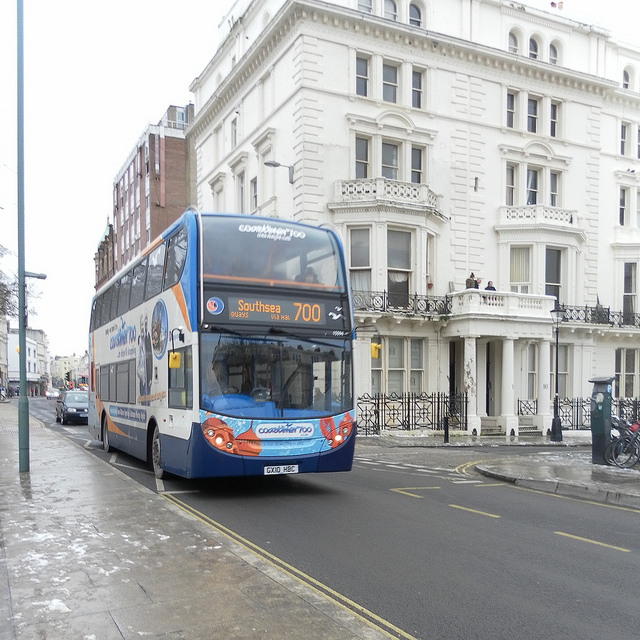
A double decker bus traveling down a busy city street.

A double decker bus is driving down the street.

A double decker bus driving up a street.

A blue double decker bus is going down the street.

A double decker bus driving down the street